Welch's

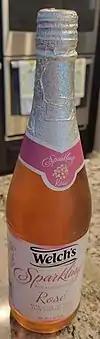

Welch's long-time traditional advertising partner is The Via Agency in Portland, Maine and in the Fall of 2016 announced that Jack Morton Worldwide's Genuine group will be handling the mobile, social, and digital media and strategy. The company is looking to reach consumers on digital channels with advertising aimed at informing about Welch's products, ingredients, and the company's long heritage.